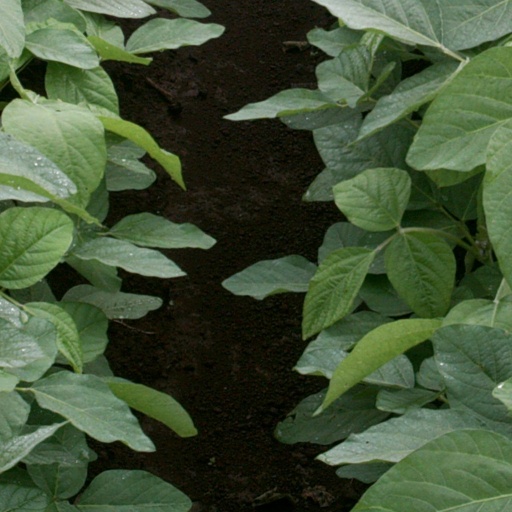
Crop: soybean